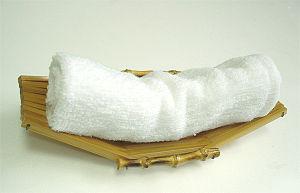
L’oshibori est une petite serviette chaude que l'on présente aux clients d'un restaurant ou d'un bar au Japon pour s'essuyer les mains. On la trouve aussi lors des repas importants.